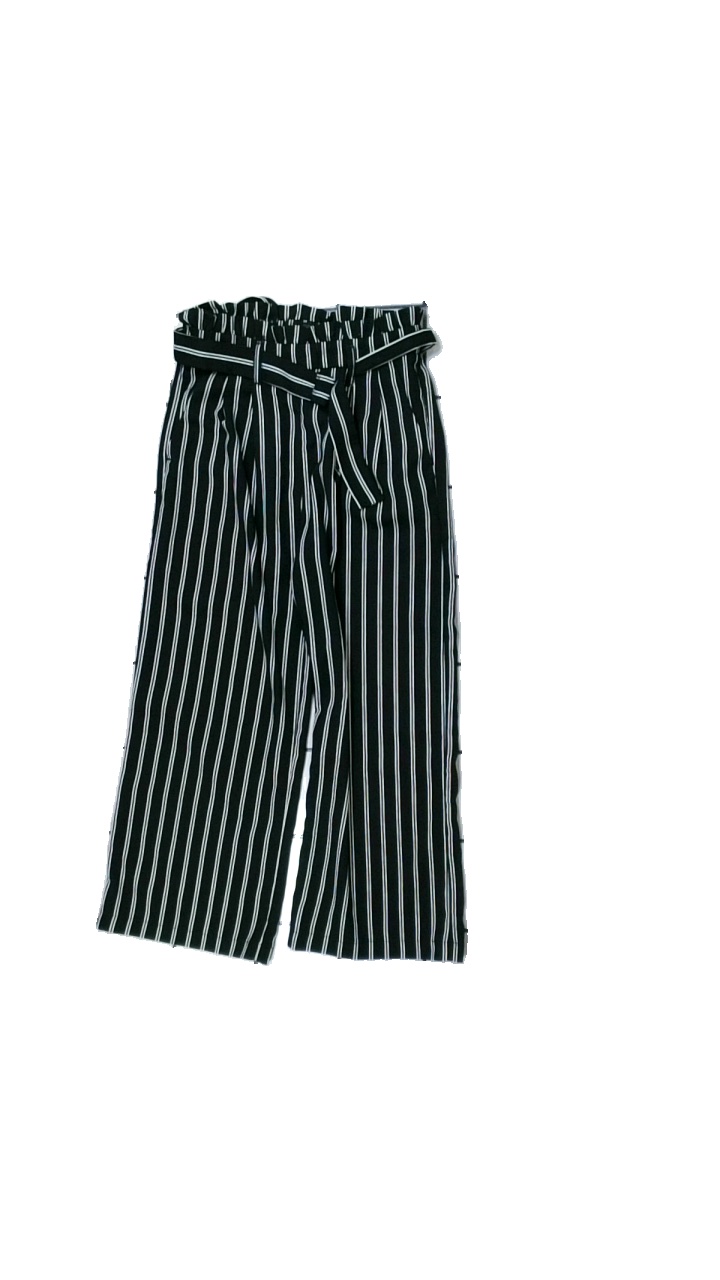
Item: Trousers (Children)
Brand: Lindex
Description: randiga byxor
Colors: Black, White
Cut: Regular
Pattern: Striped
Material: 100% polyester
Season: All
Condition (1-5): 5
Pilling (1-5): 5
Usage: Reuse
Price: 50-100